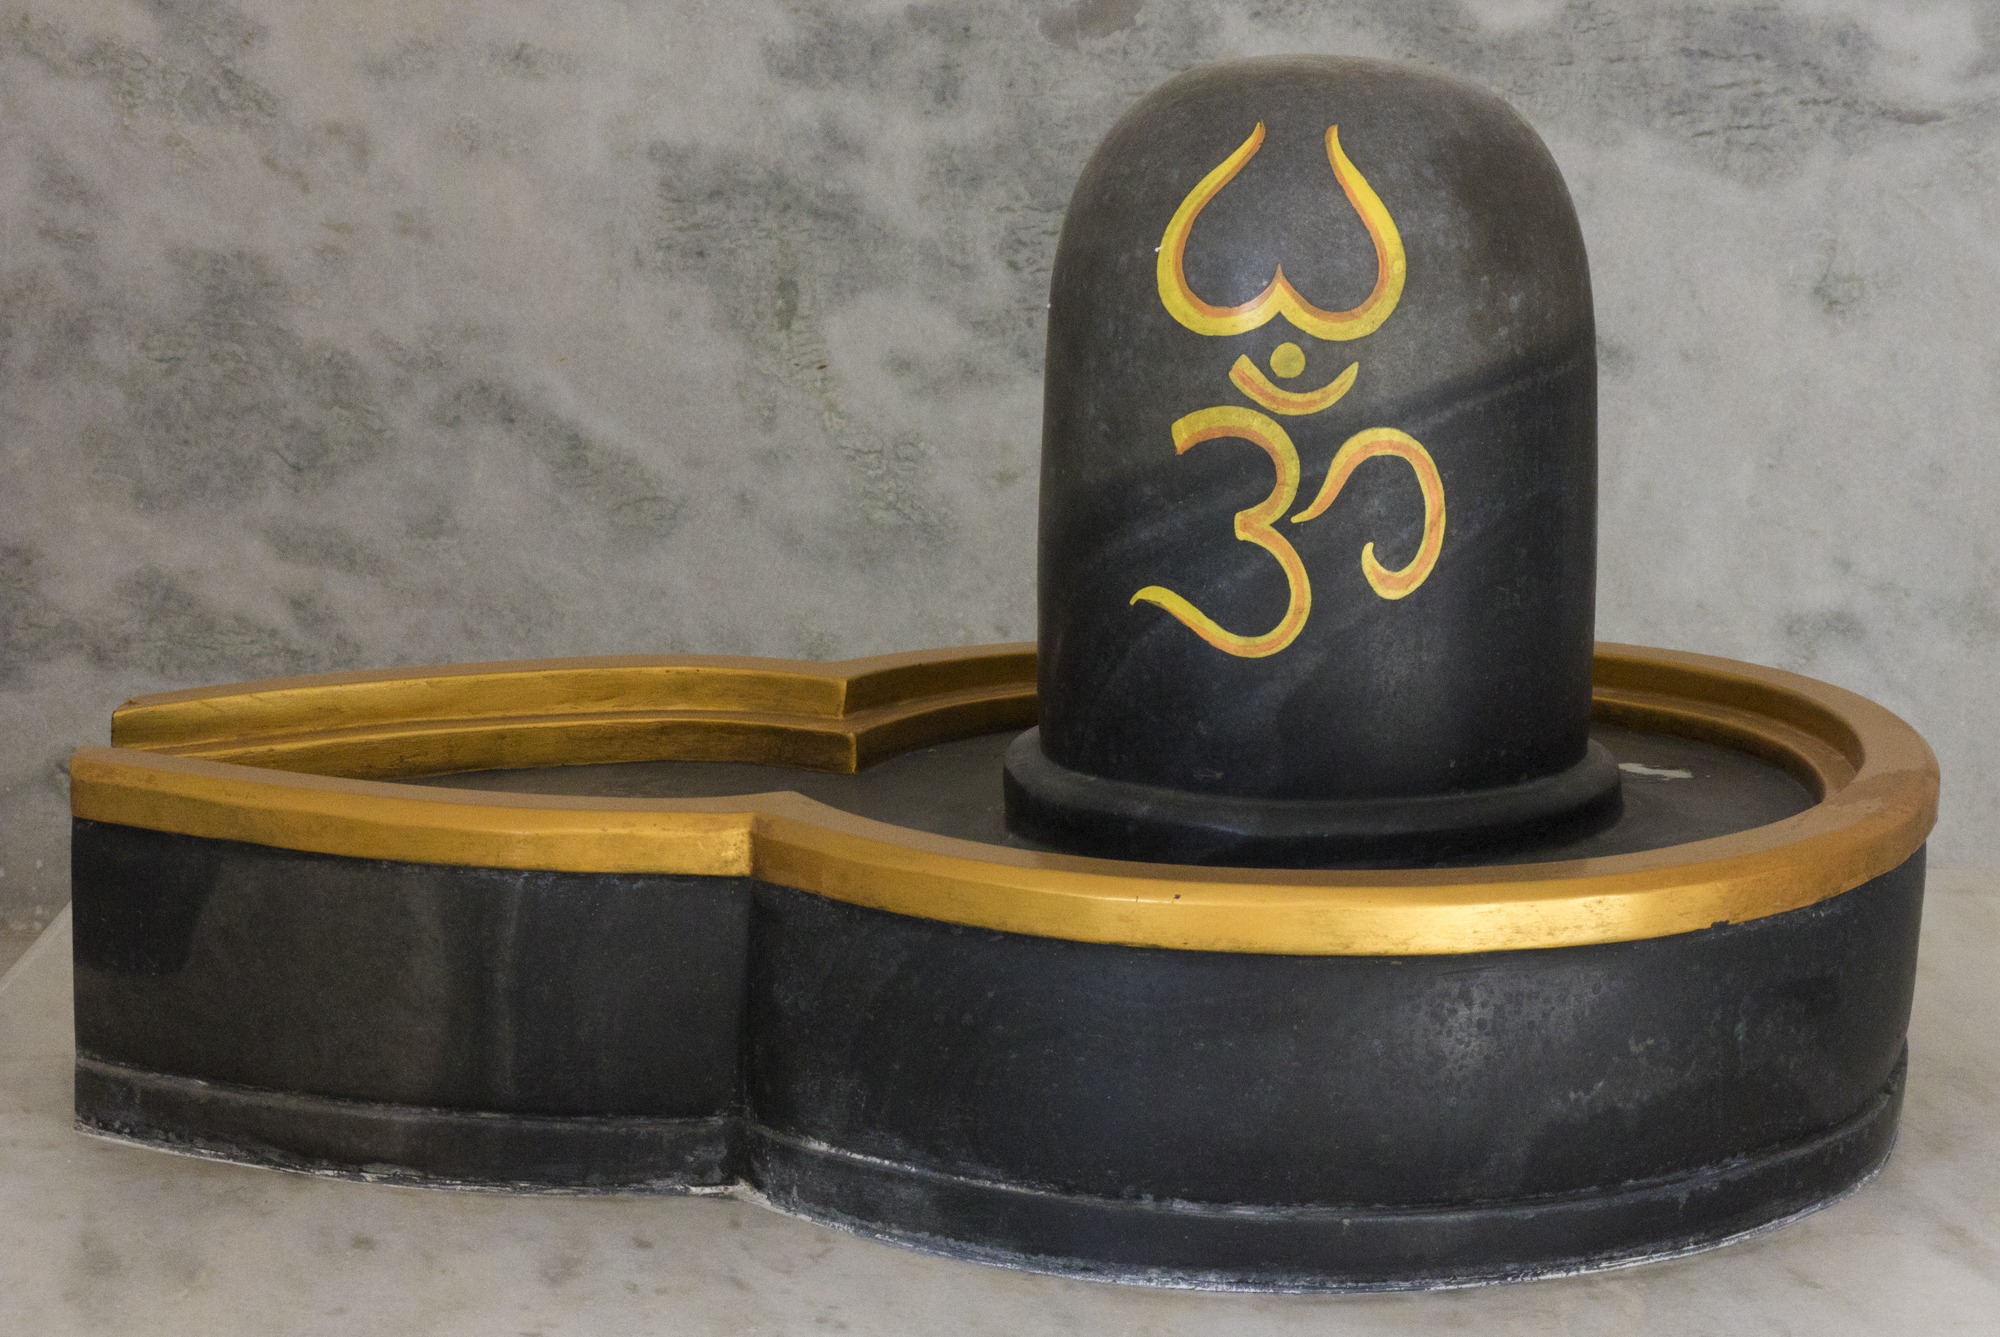
clothing, spiritual, pray, meditation, prayer, india, hindu, blessing, god, spirituality, hinduism, shiva, man made object, shivling